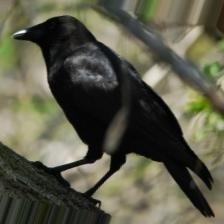
Species: CROW
Scientific name: CORVUS